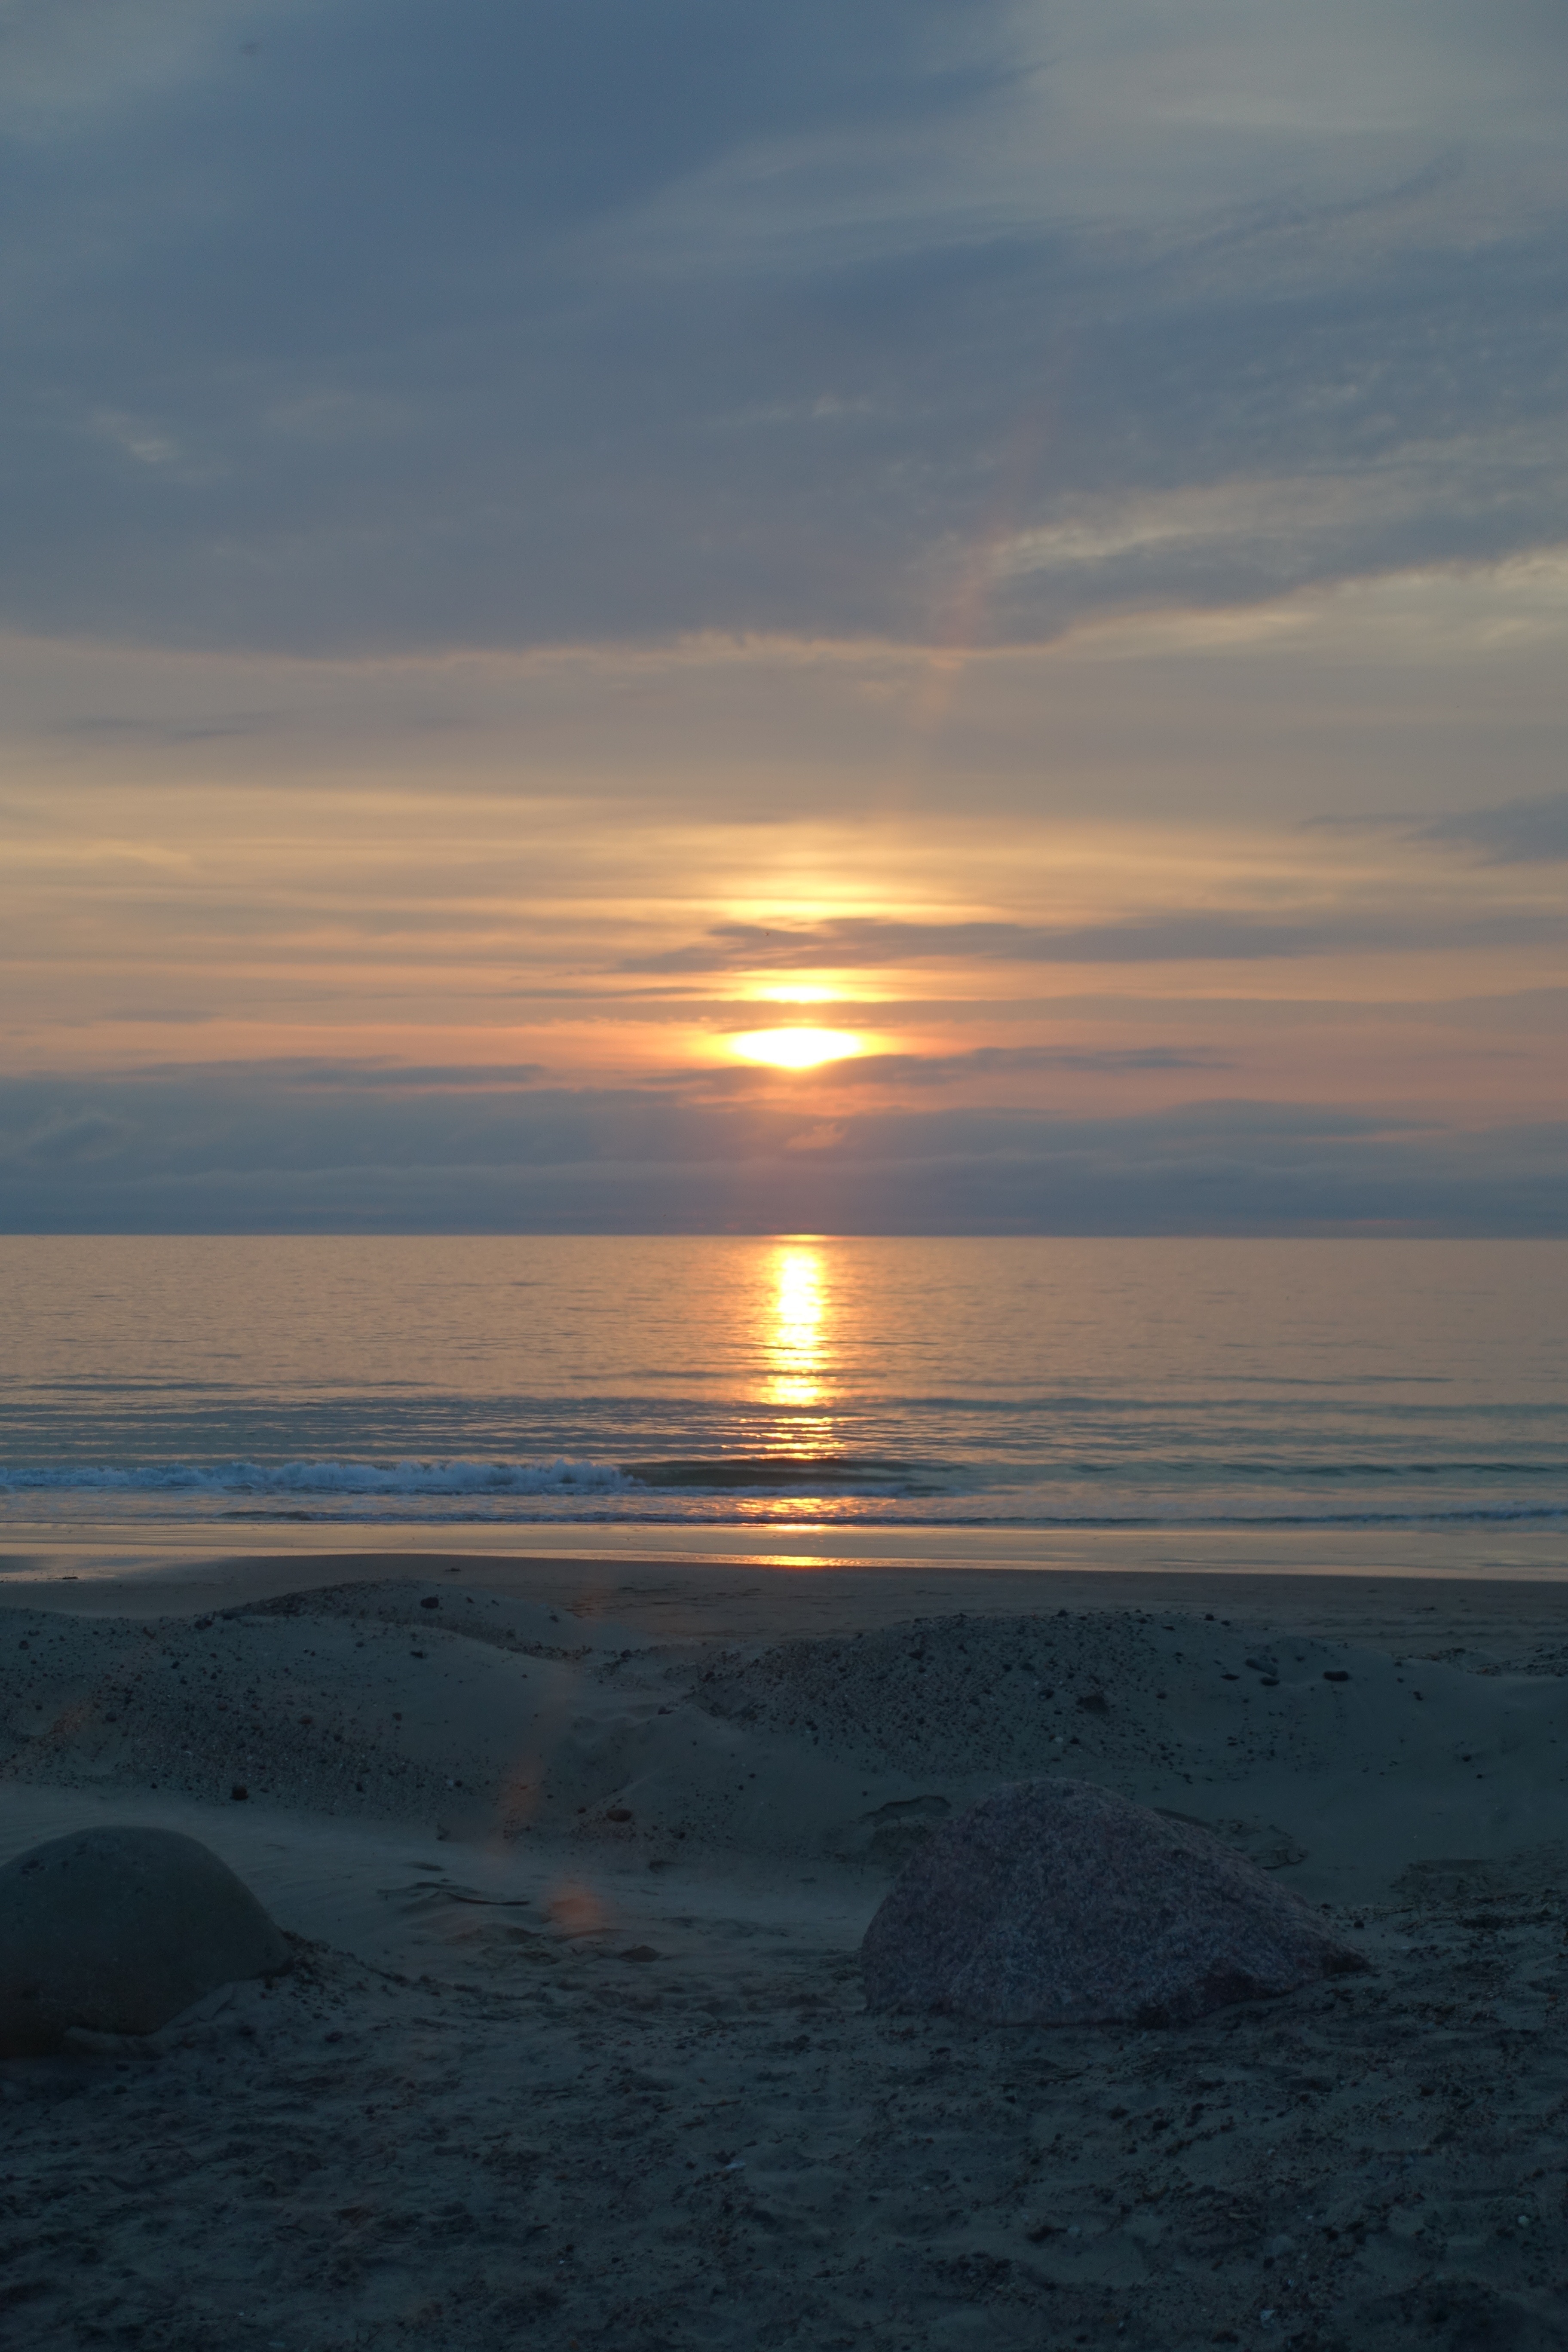
beach, sea, coast, water, sand, ocean, horizon, cloud, sky, sunrise, sunset, sunlight, morning, shore, wave, dawn, atmosphere, dusk, evening, twilight, reflection, holiday, body of water, mood, afterglow, evening sky, wind wave